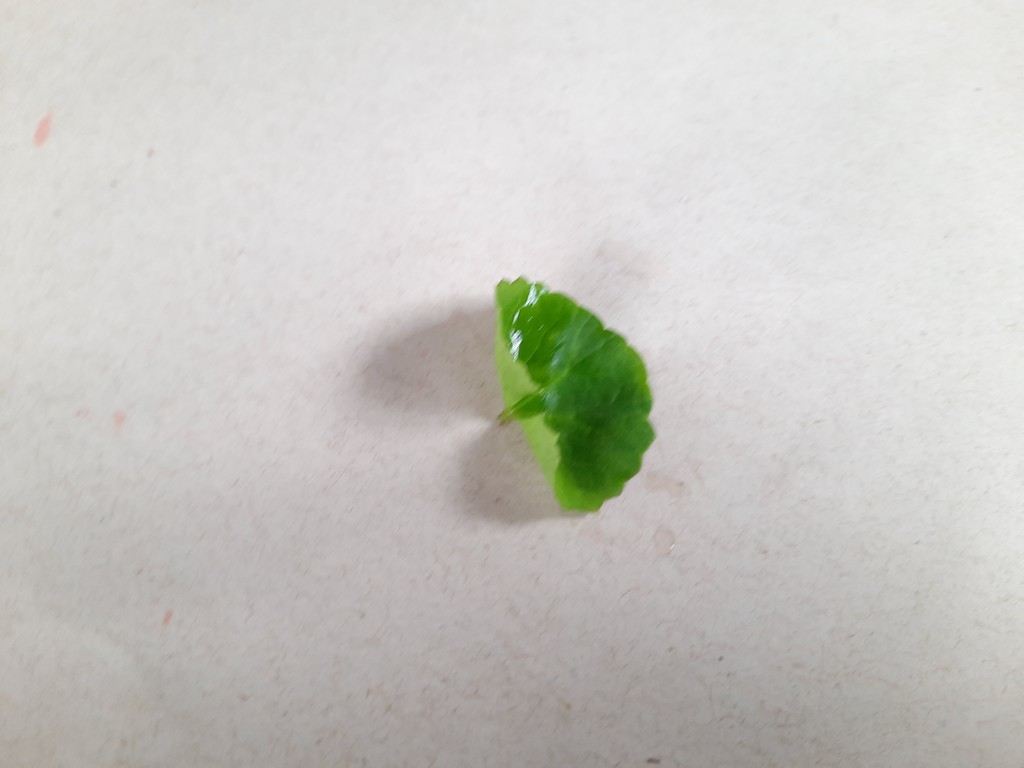
Label: Healthy